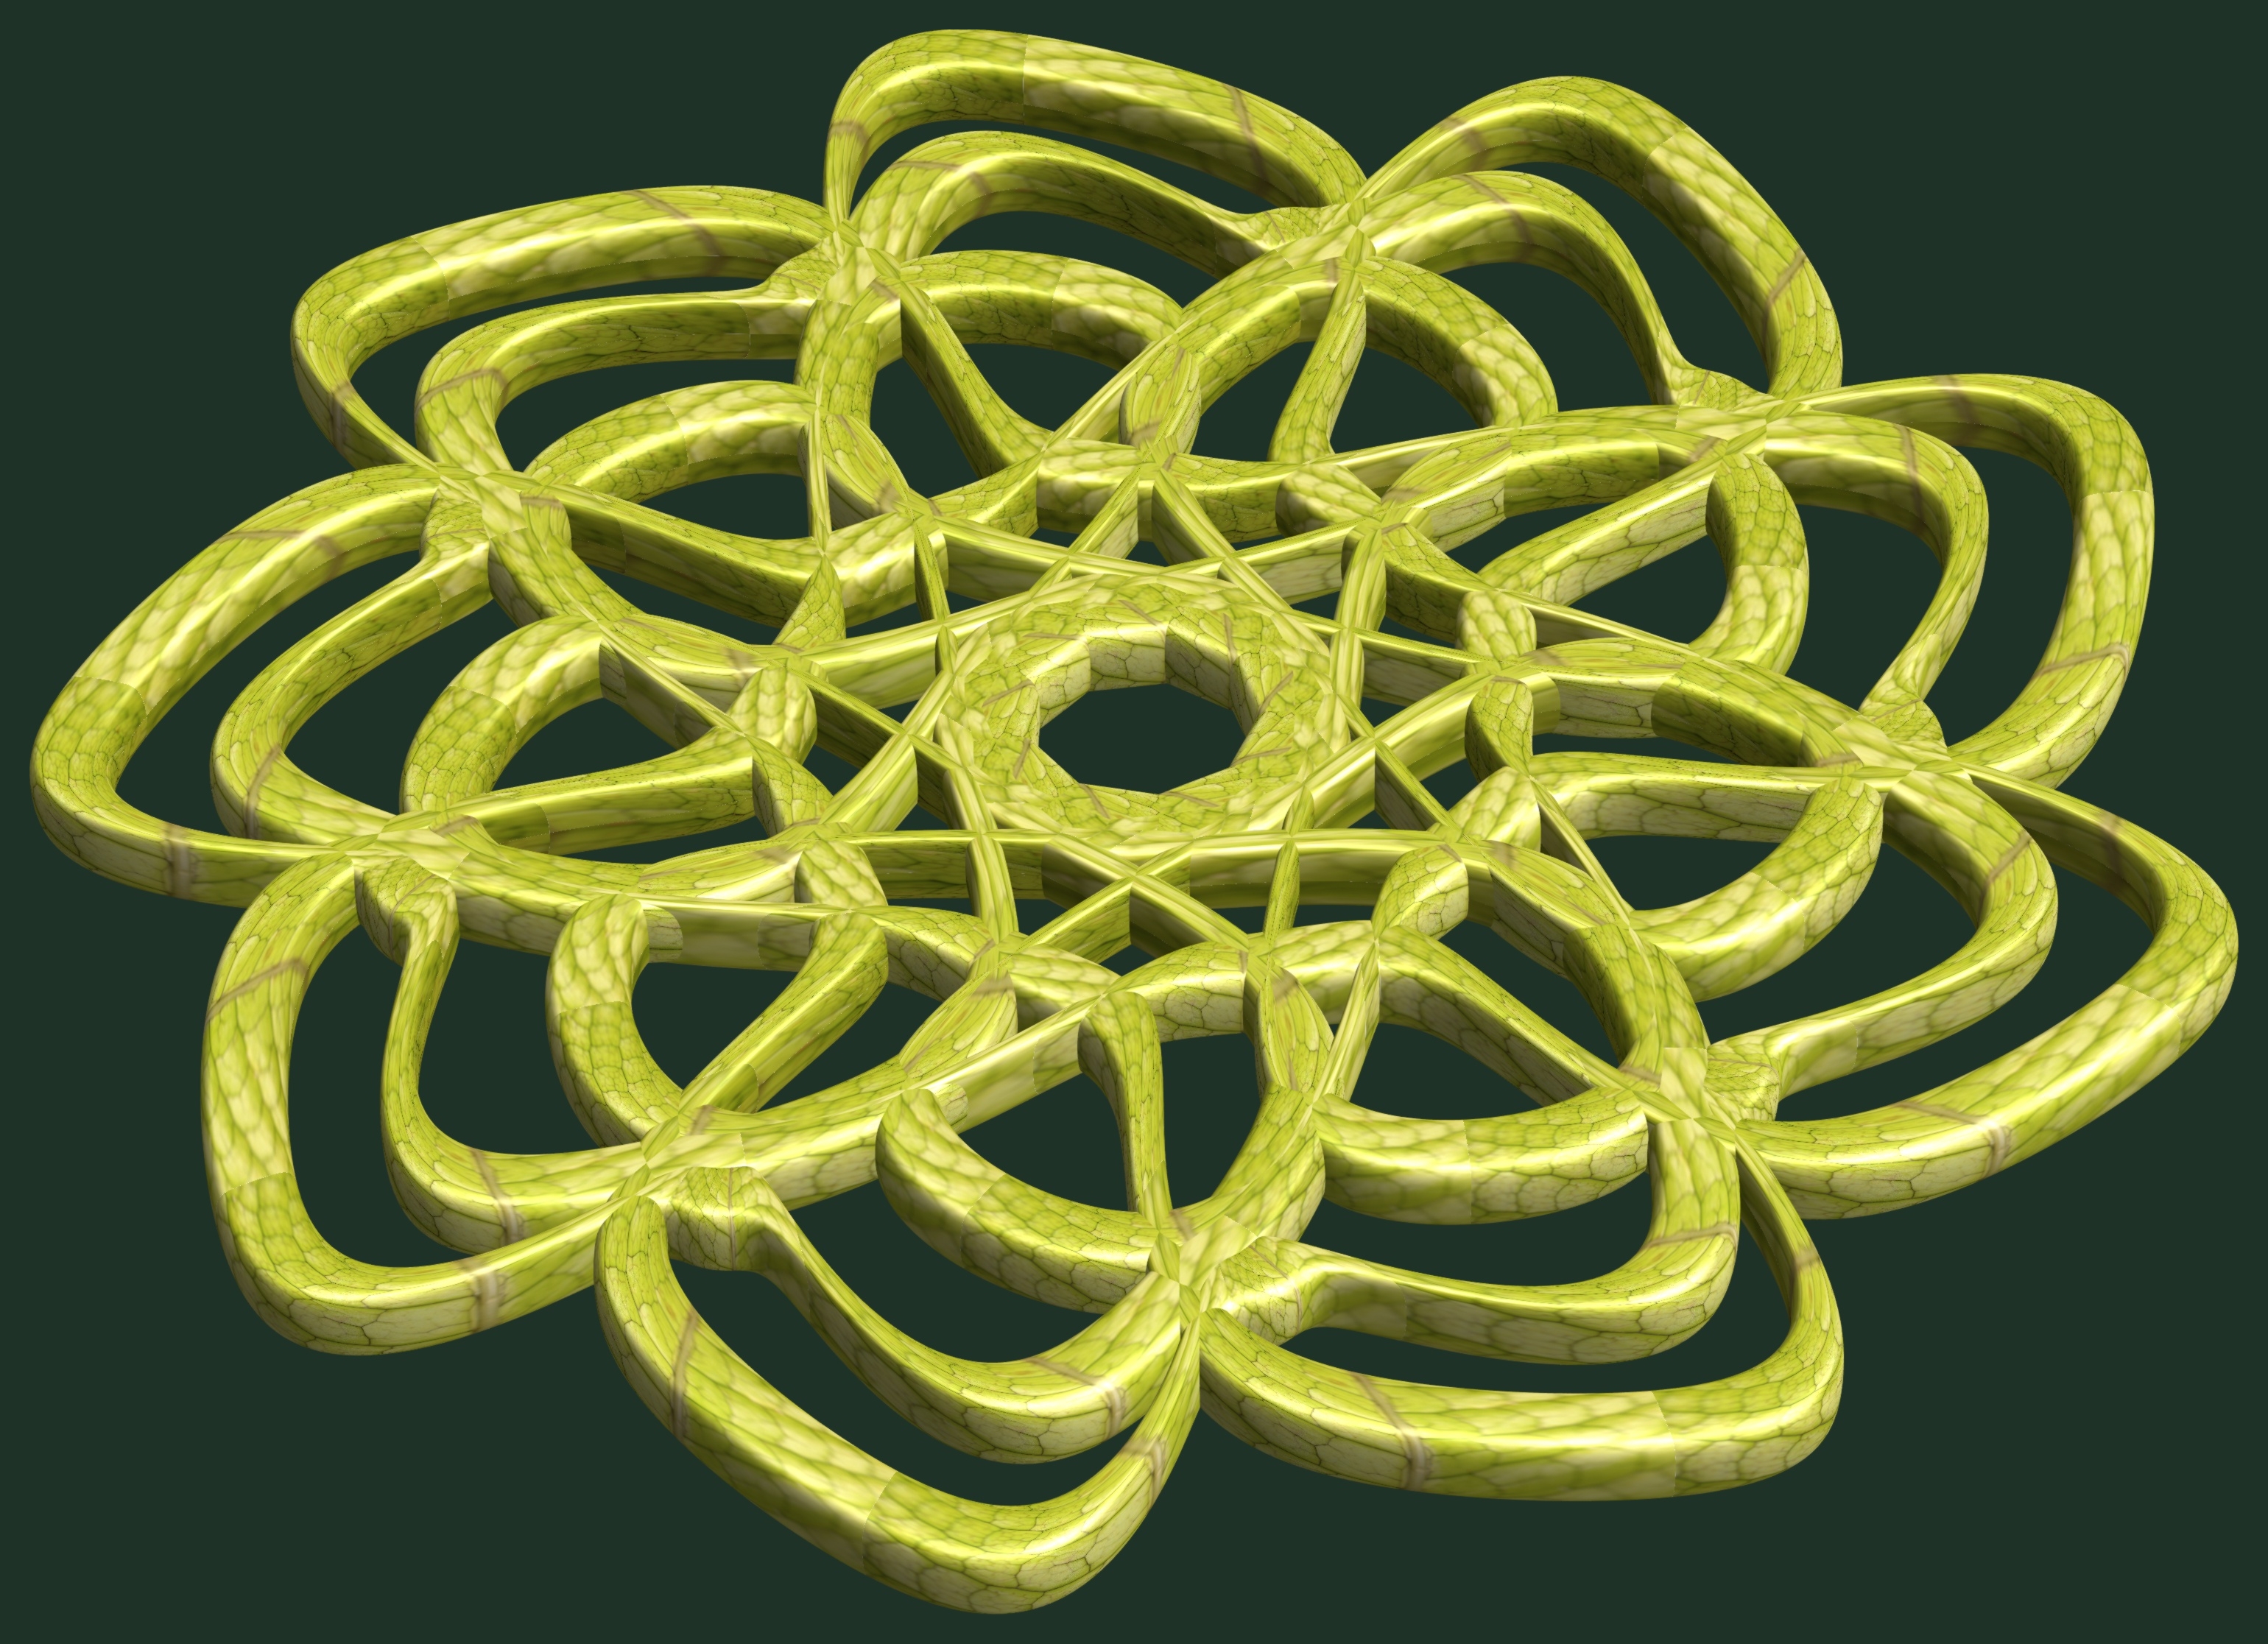
structure, texture, pattern, yellow, circle, jewellery, design, symmetry, 3d, graphic, torus, mathematica, cg, parametricplot3d, code, program, algorithm, mapping